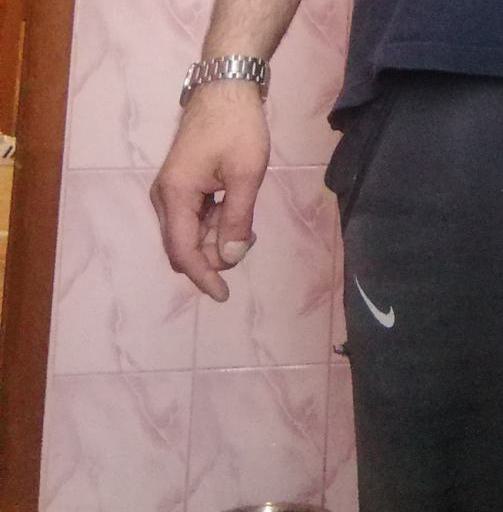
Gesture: no_gesture